Macedonia (region)

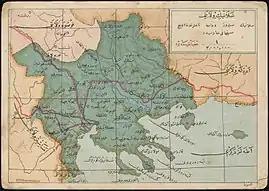
Contemporary Ottoman map or the Salonica Vilayet

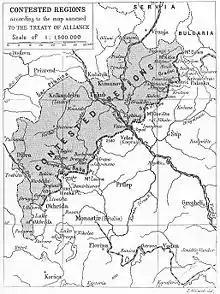
Map of the region contested by Serbia and Bulgaria and subject to the arbitration of the Russian Tsar

Since the middle of the 14th century, the Ottoman threat was looming in the Balkans, as the Ottomans defeated the various Christian principalities, whether Serb, Bulgarian or Greek. After the Ottoman victory in the Battle of Maritsa in 1371, most of Macedonia accepted vassalage to the Ottomans and by the end of the 14th century the Ottoman Empire gradually annexed the region. The final Ottoman capture of Thessalonica (1430) was seen as the prelude to the fall of Constantinople itself. Macedonia remained a part of the Ottoman Empire for nearly 500 years, during which time it gained a substantial Turkish minority. Thessaloniki later become the home of a large Sephardi Jewish population following the expulsions of Jews after 1492 from Spain.